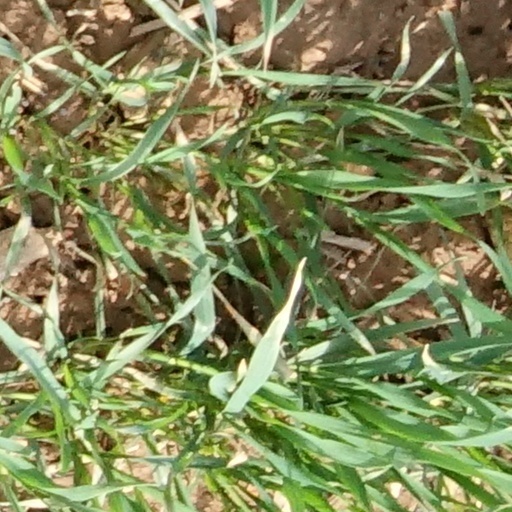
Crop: wheat